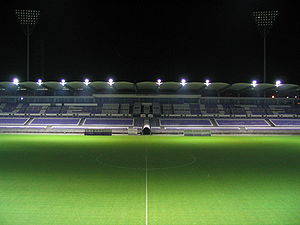
Szusza Ferenc Stadion
Szusza Ferenc Stadion er et fodboldstadion beliggende i Budapest-bydelen Újpest, og er hjemmebane for Újpest FC. Det er designet af Alfréd Hajós, og blev indviet 17. september 1922. I 2000-01 renoverede man anlægget, så det fik en samlet tilskuerkapacitet på 13.501.